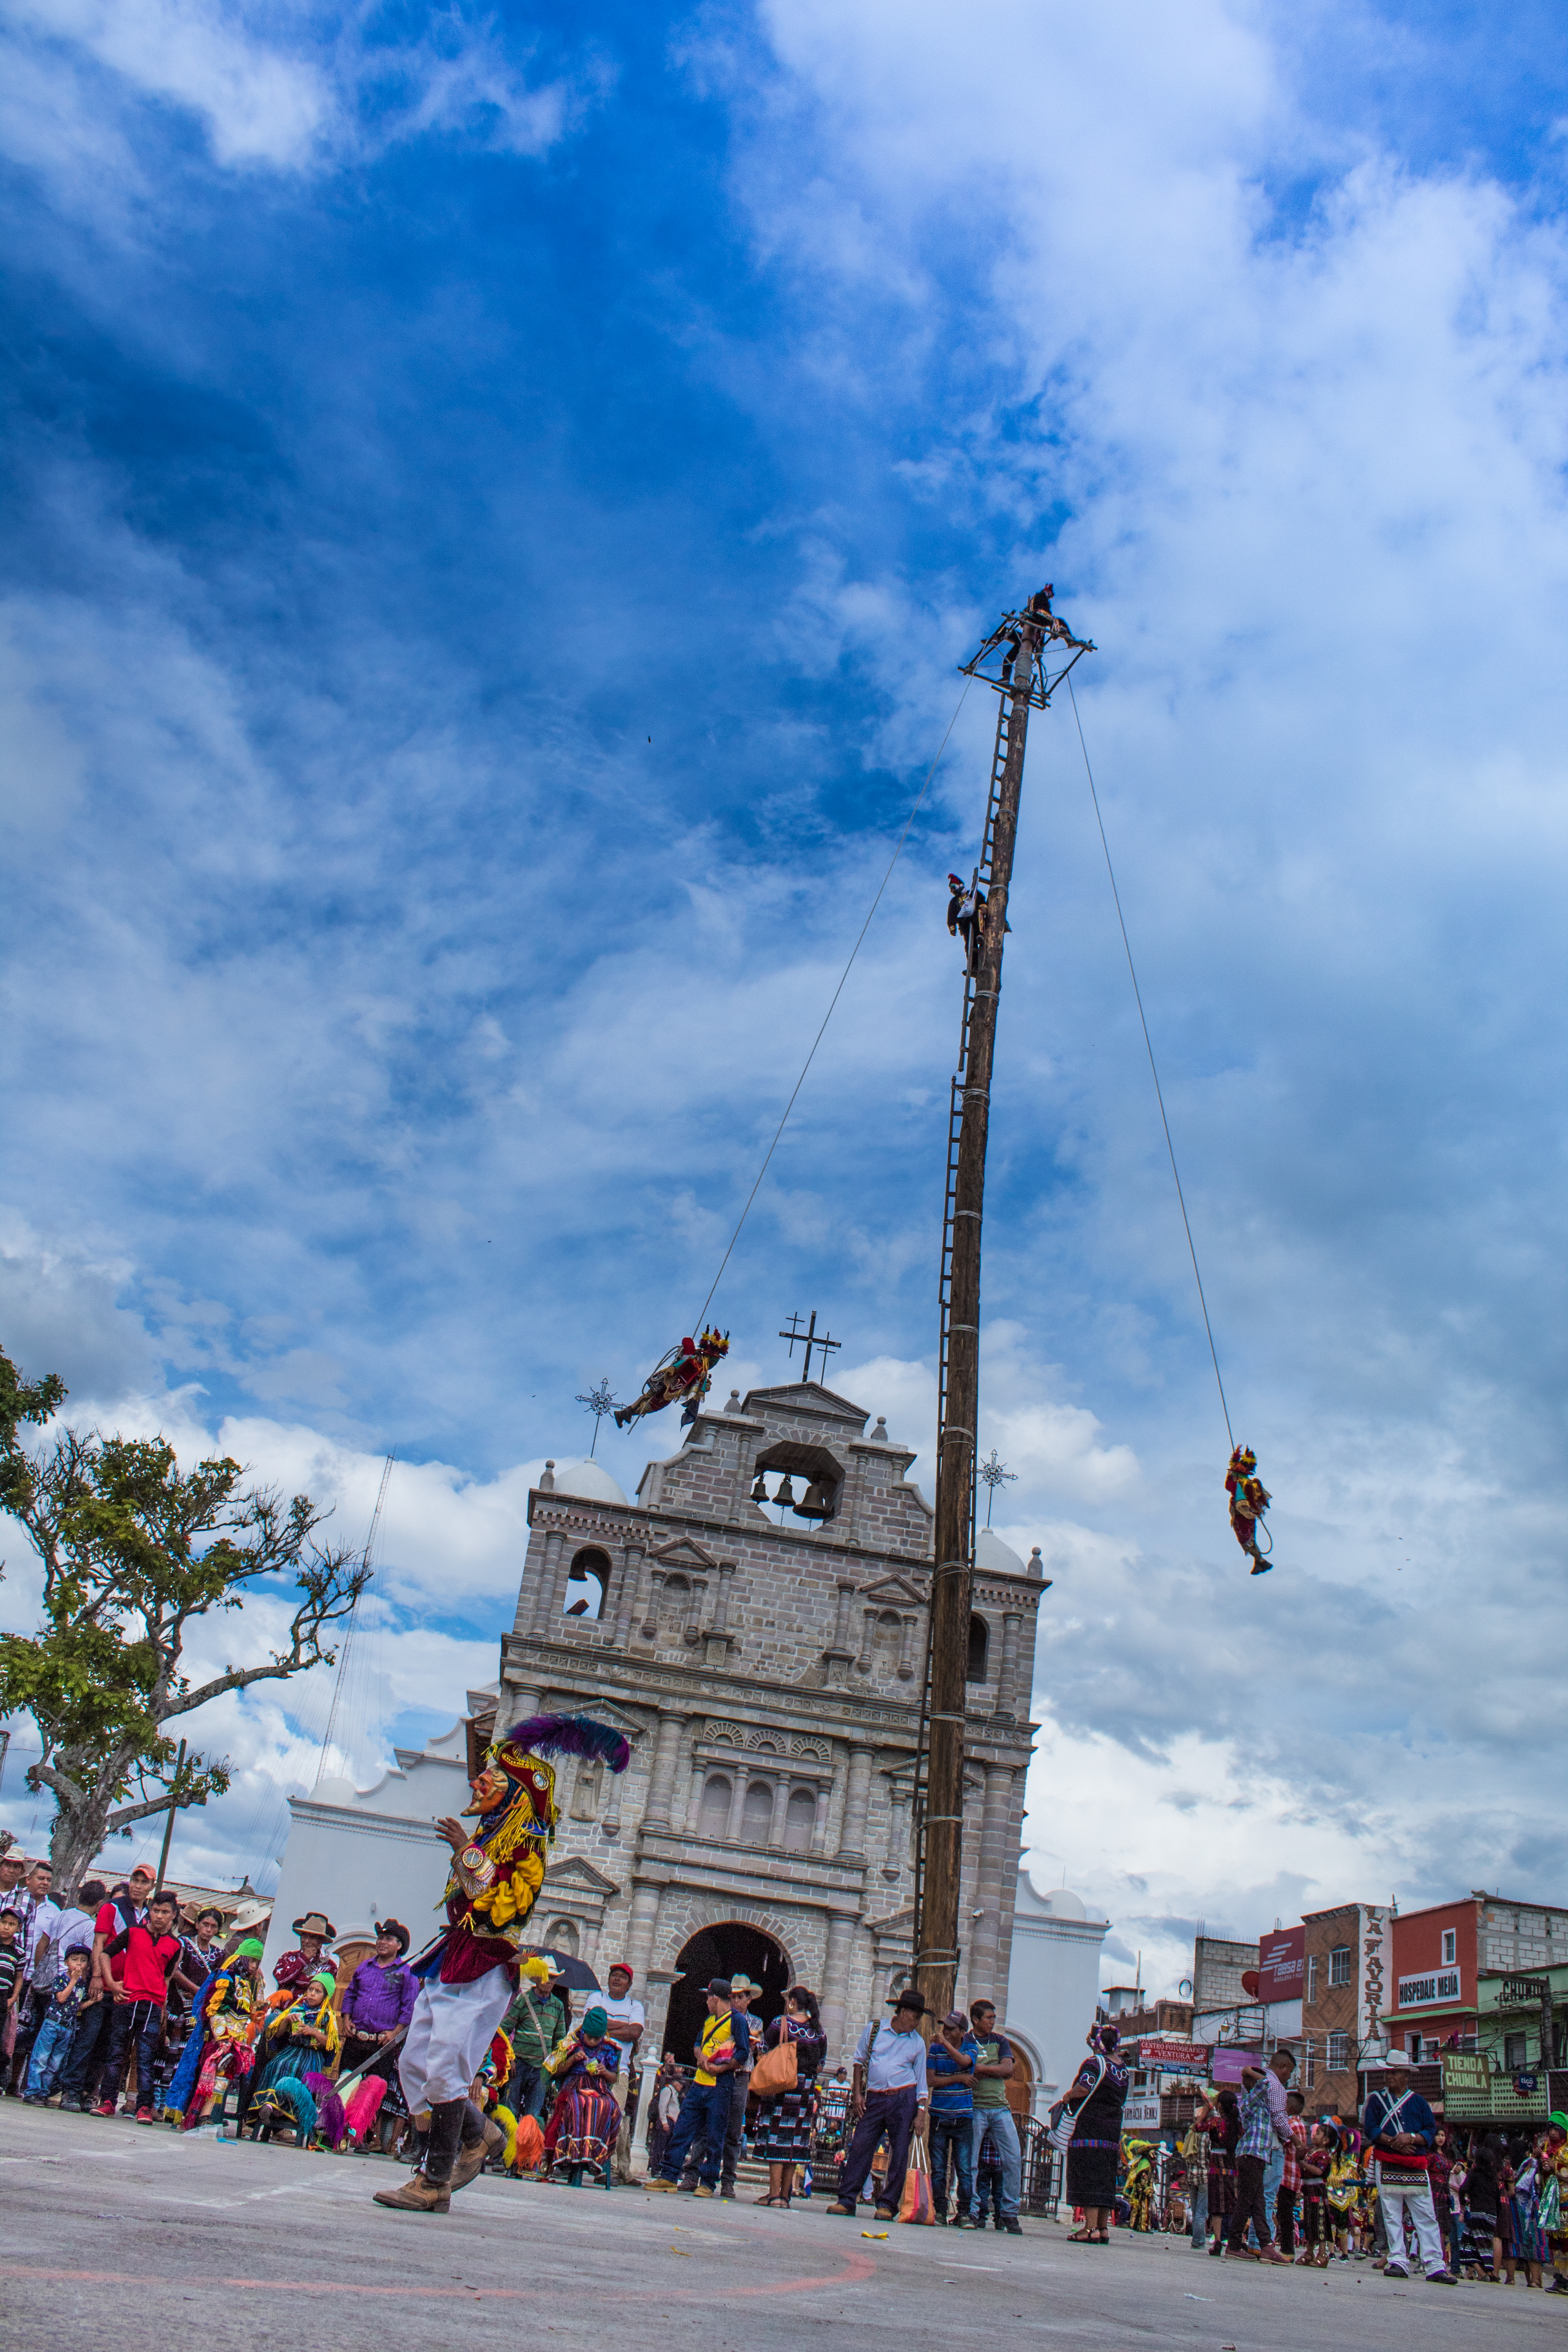
sky, cloud, landmark, daytime, tourist attraction, city, tree, tourism, tower, metropolis, pole, recreation, monument